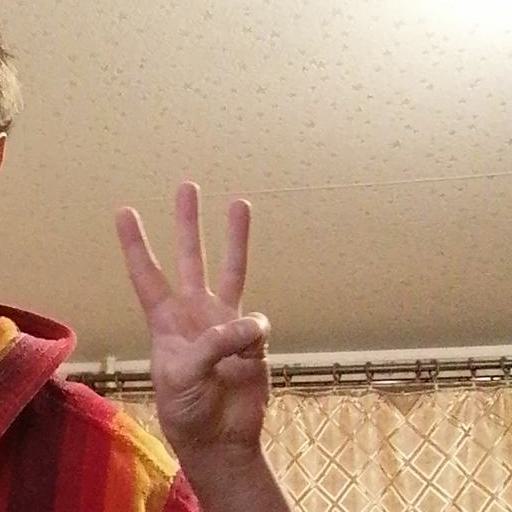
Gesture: three